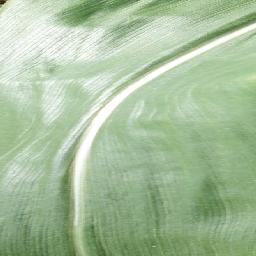
Label: Corn___healthy